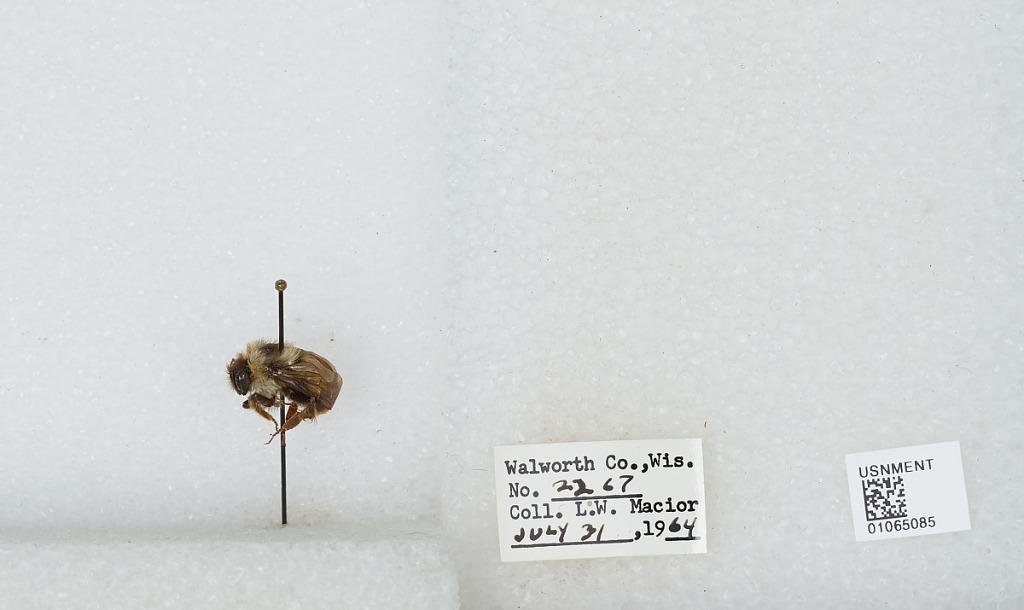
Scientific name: Bombus (Bombus) affinis Cresson
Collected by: L. Macior
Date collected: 1964-7-31
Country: United States
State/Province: Wisconsin
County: Walworth
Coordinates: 42.67, -88.54